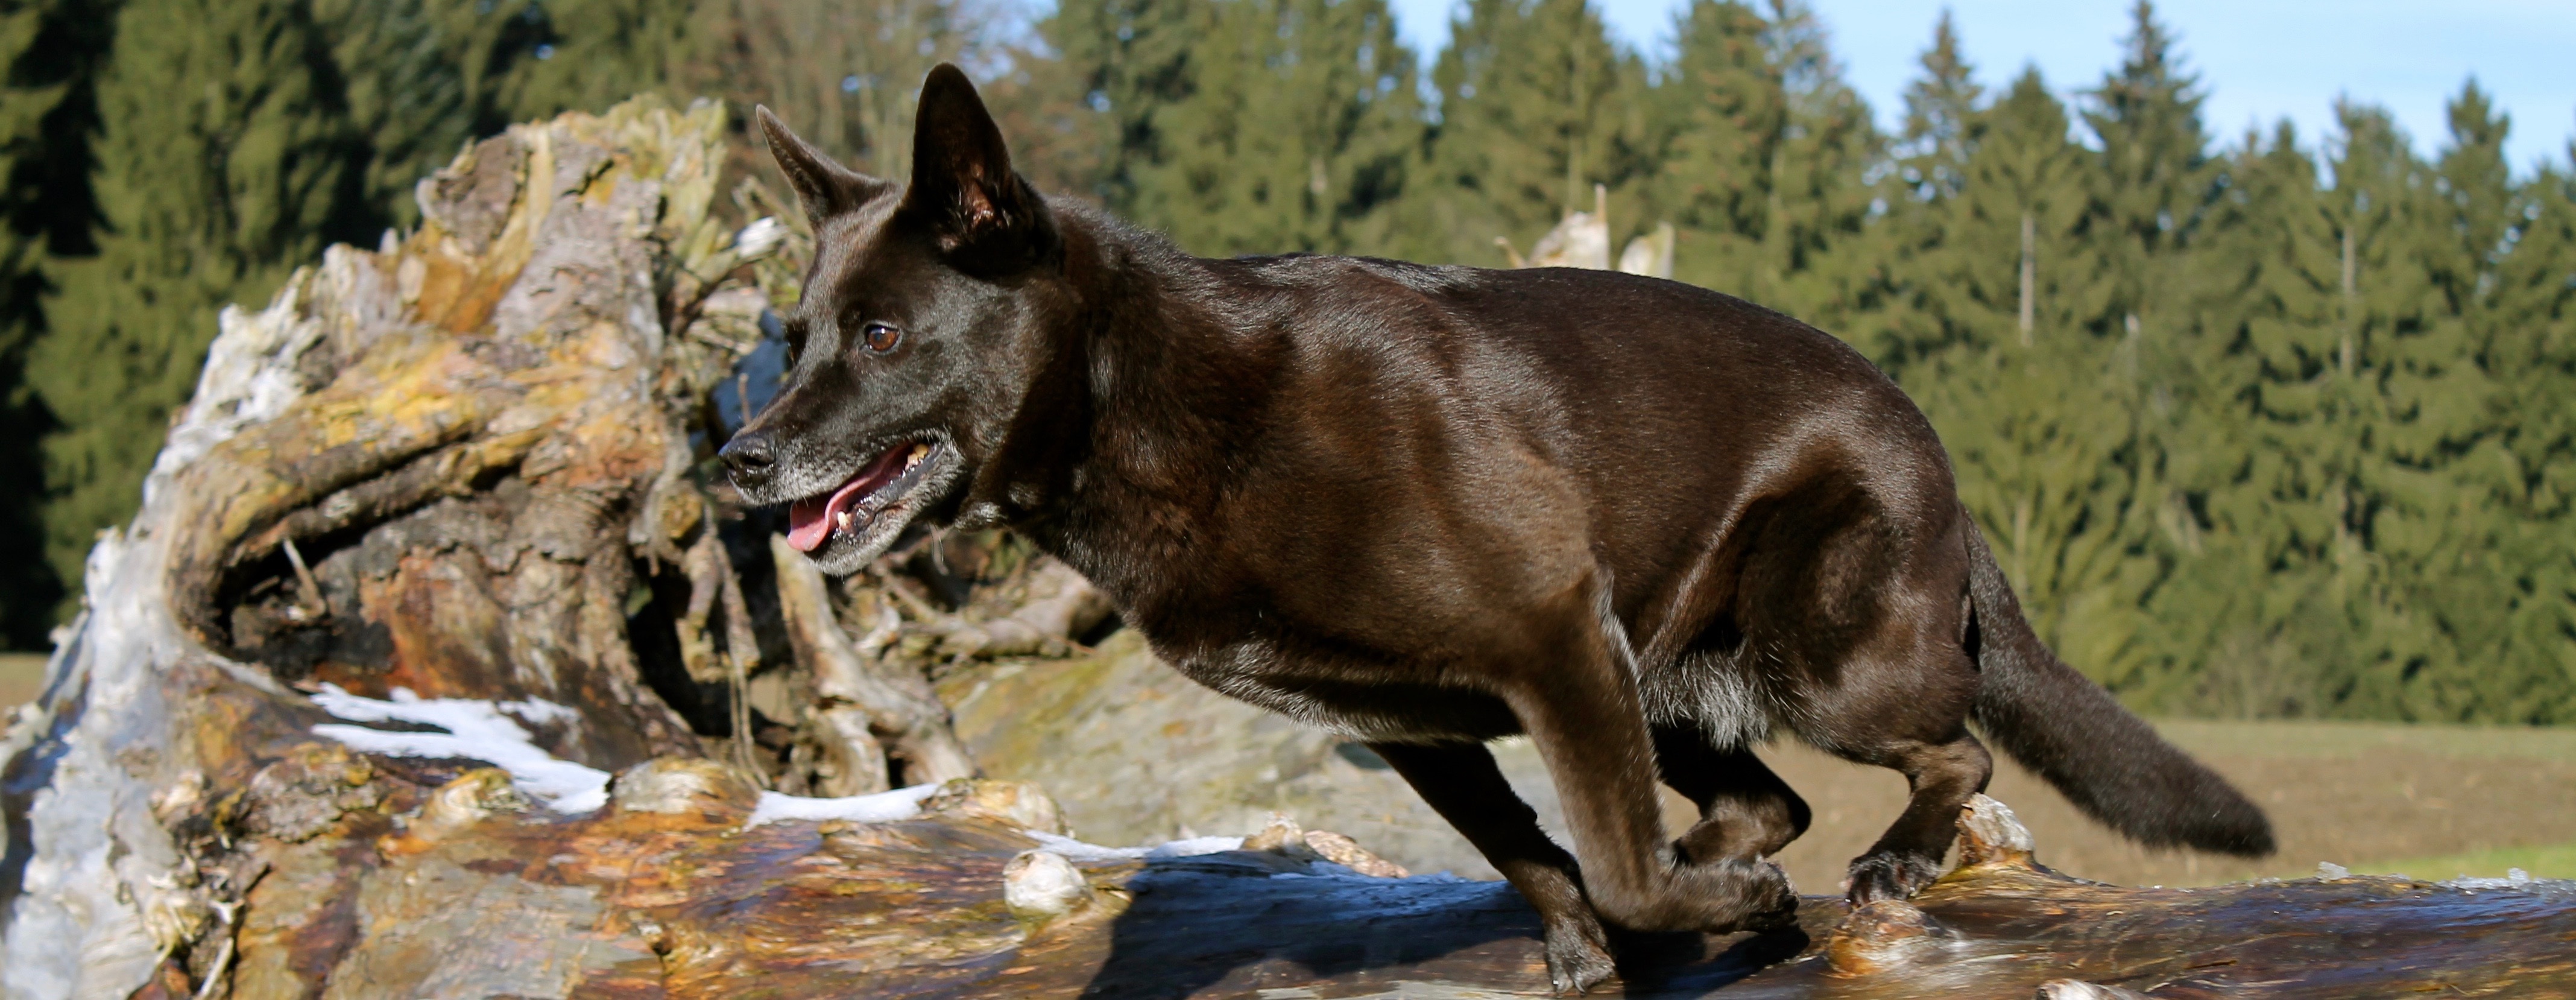
tree, dog, animal, jump, pet, mammal, tribe, vertebrate, powerful, motion recording, running dog, jumped, dog like mammal, wolfdog, lycaon pictus